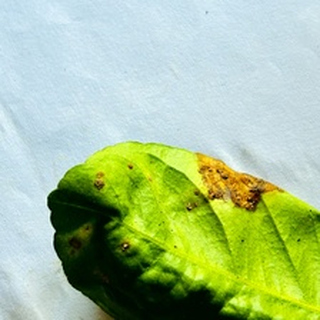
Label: lemon_citrus_canker